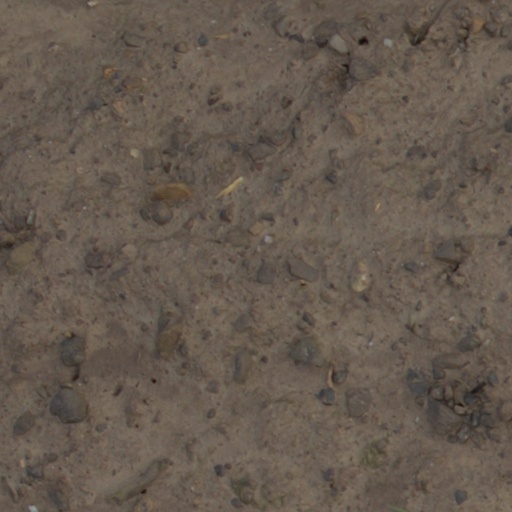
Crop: wheat